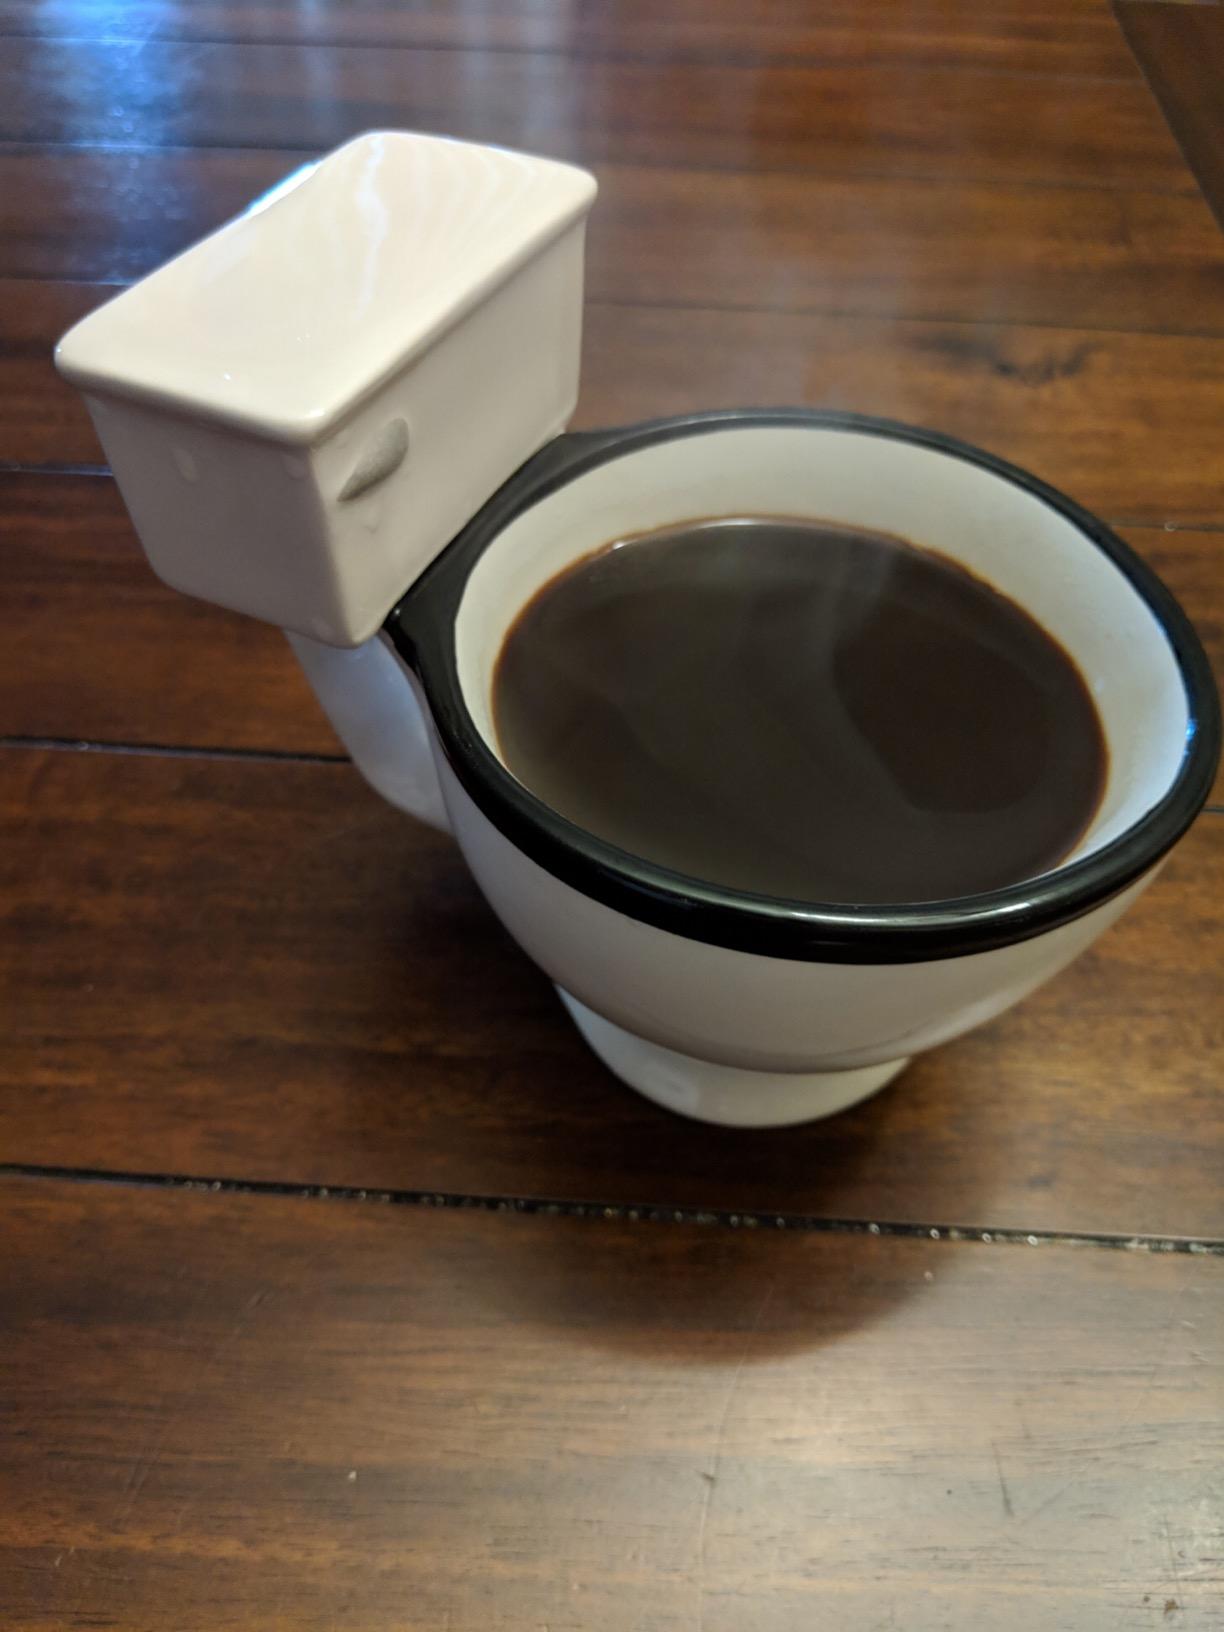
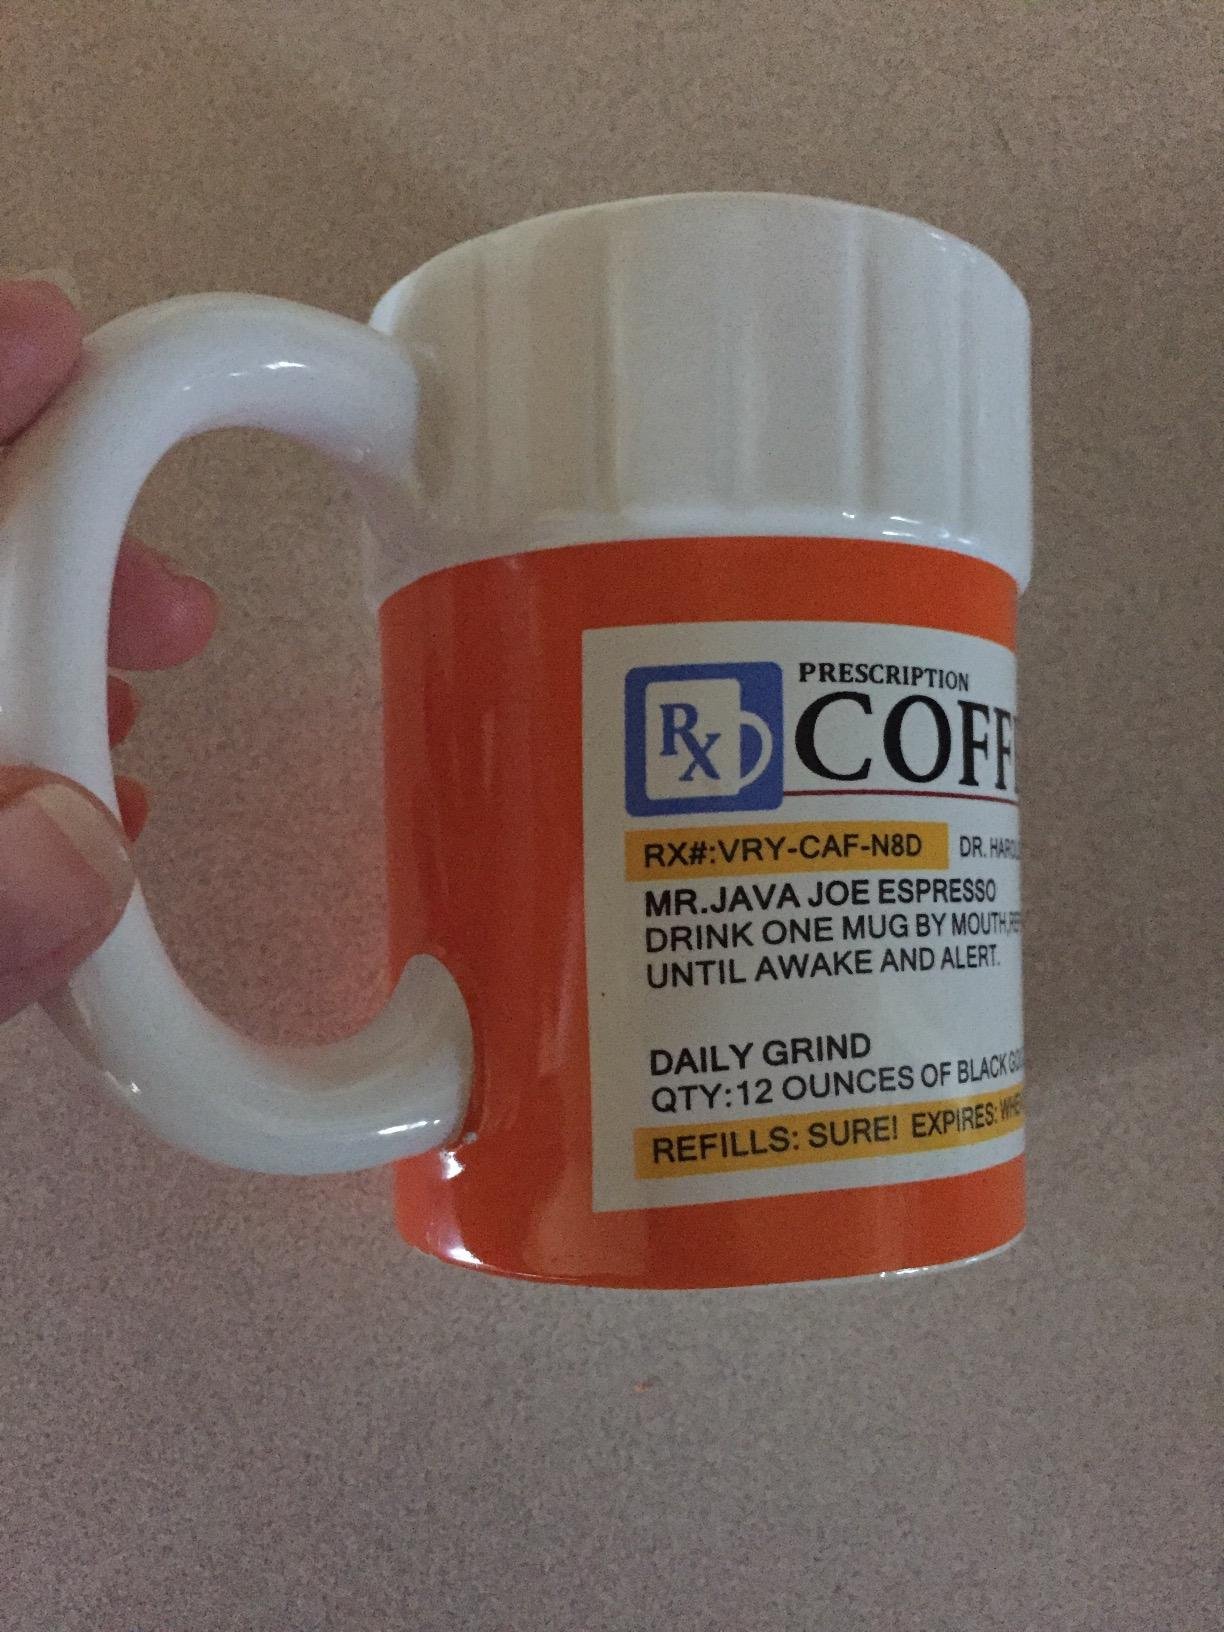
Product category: items_mug
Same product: no